Puzzle

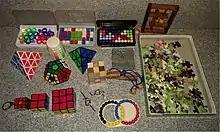
Various physical puzzles

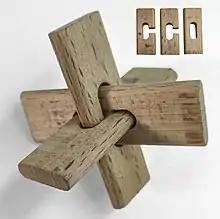
Simple wooden puzzle made of three pieces

Solutions of puzzles often require the recognition of patterns and the adherence to a particular kind of order. People with a high level of inductive reasoning aptitude may be better at solving such puzzles compared to others. But puzzles based upon inquiry and discovery may be solved more easily by those with good deduction skills. Deductive reasoning improves with practice. Mathematical puzzles often involve BODMAS. BODMAS is an acronym which stands for Bracket, Of, Division, Multiplication, Addition and Subtraction. In certain regions, PEMDAS (Parentheses, Exponents, Multiplication, Division, Addition and Subtraction) is the synonym of BODMAS. It explains the order of operations to solve an expression. Some mathematical puzzles require top to bottom convention to avoid the ambiguity in the order of operations. It is an elegantly simple idea that relies, as sudoku does, on the requirement that numbers appear only once starting from top to bottom as coming along.